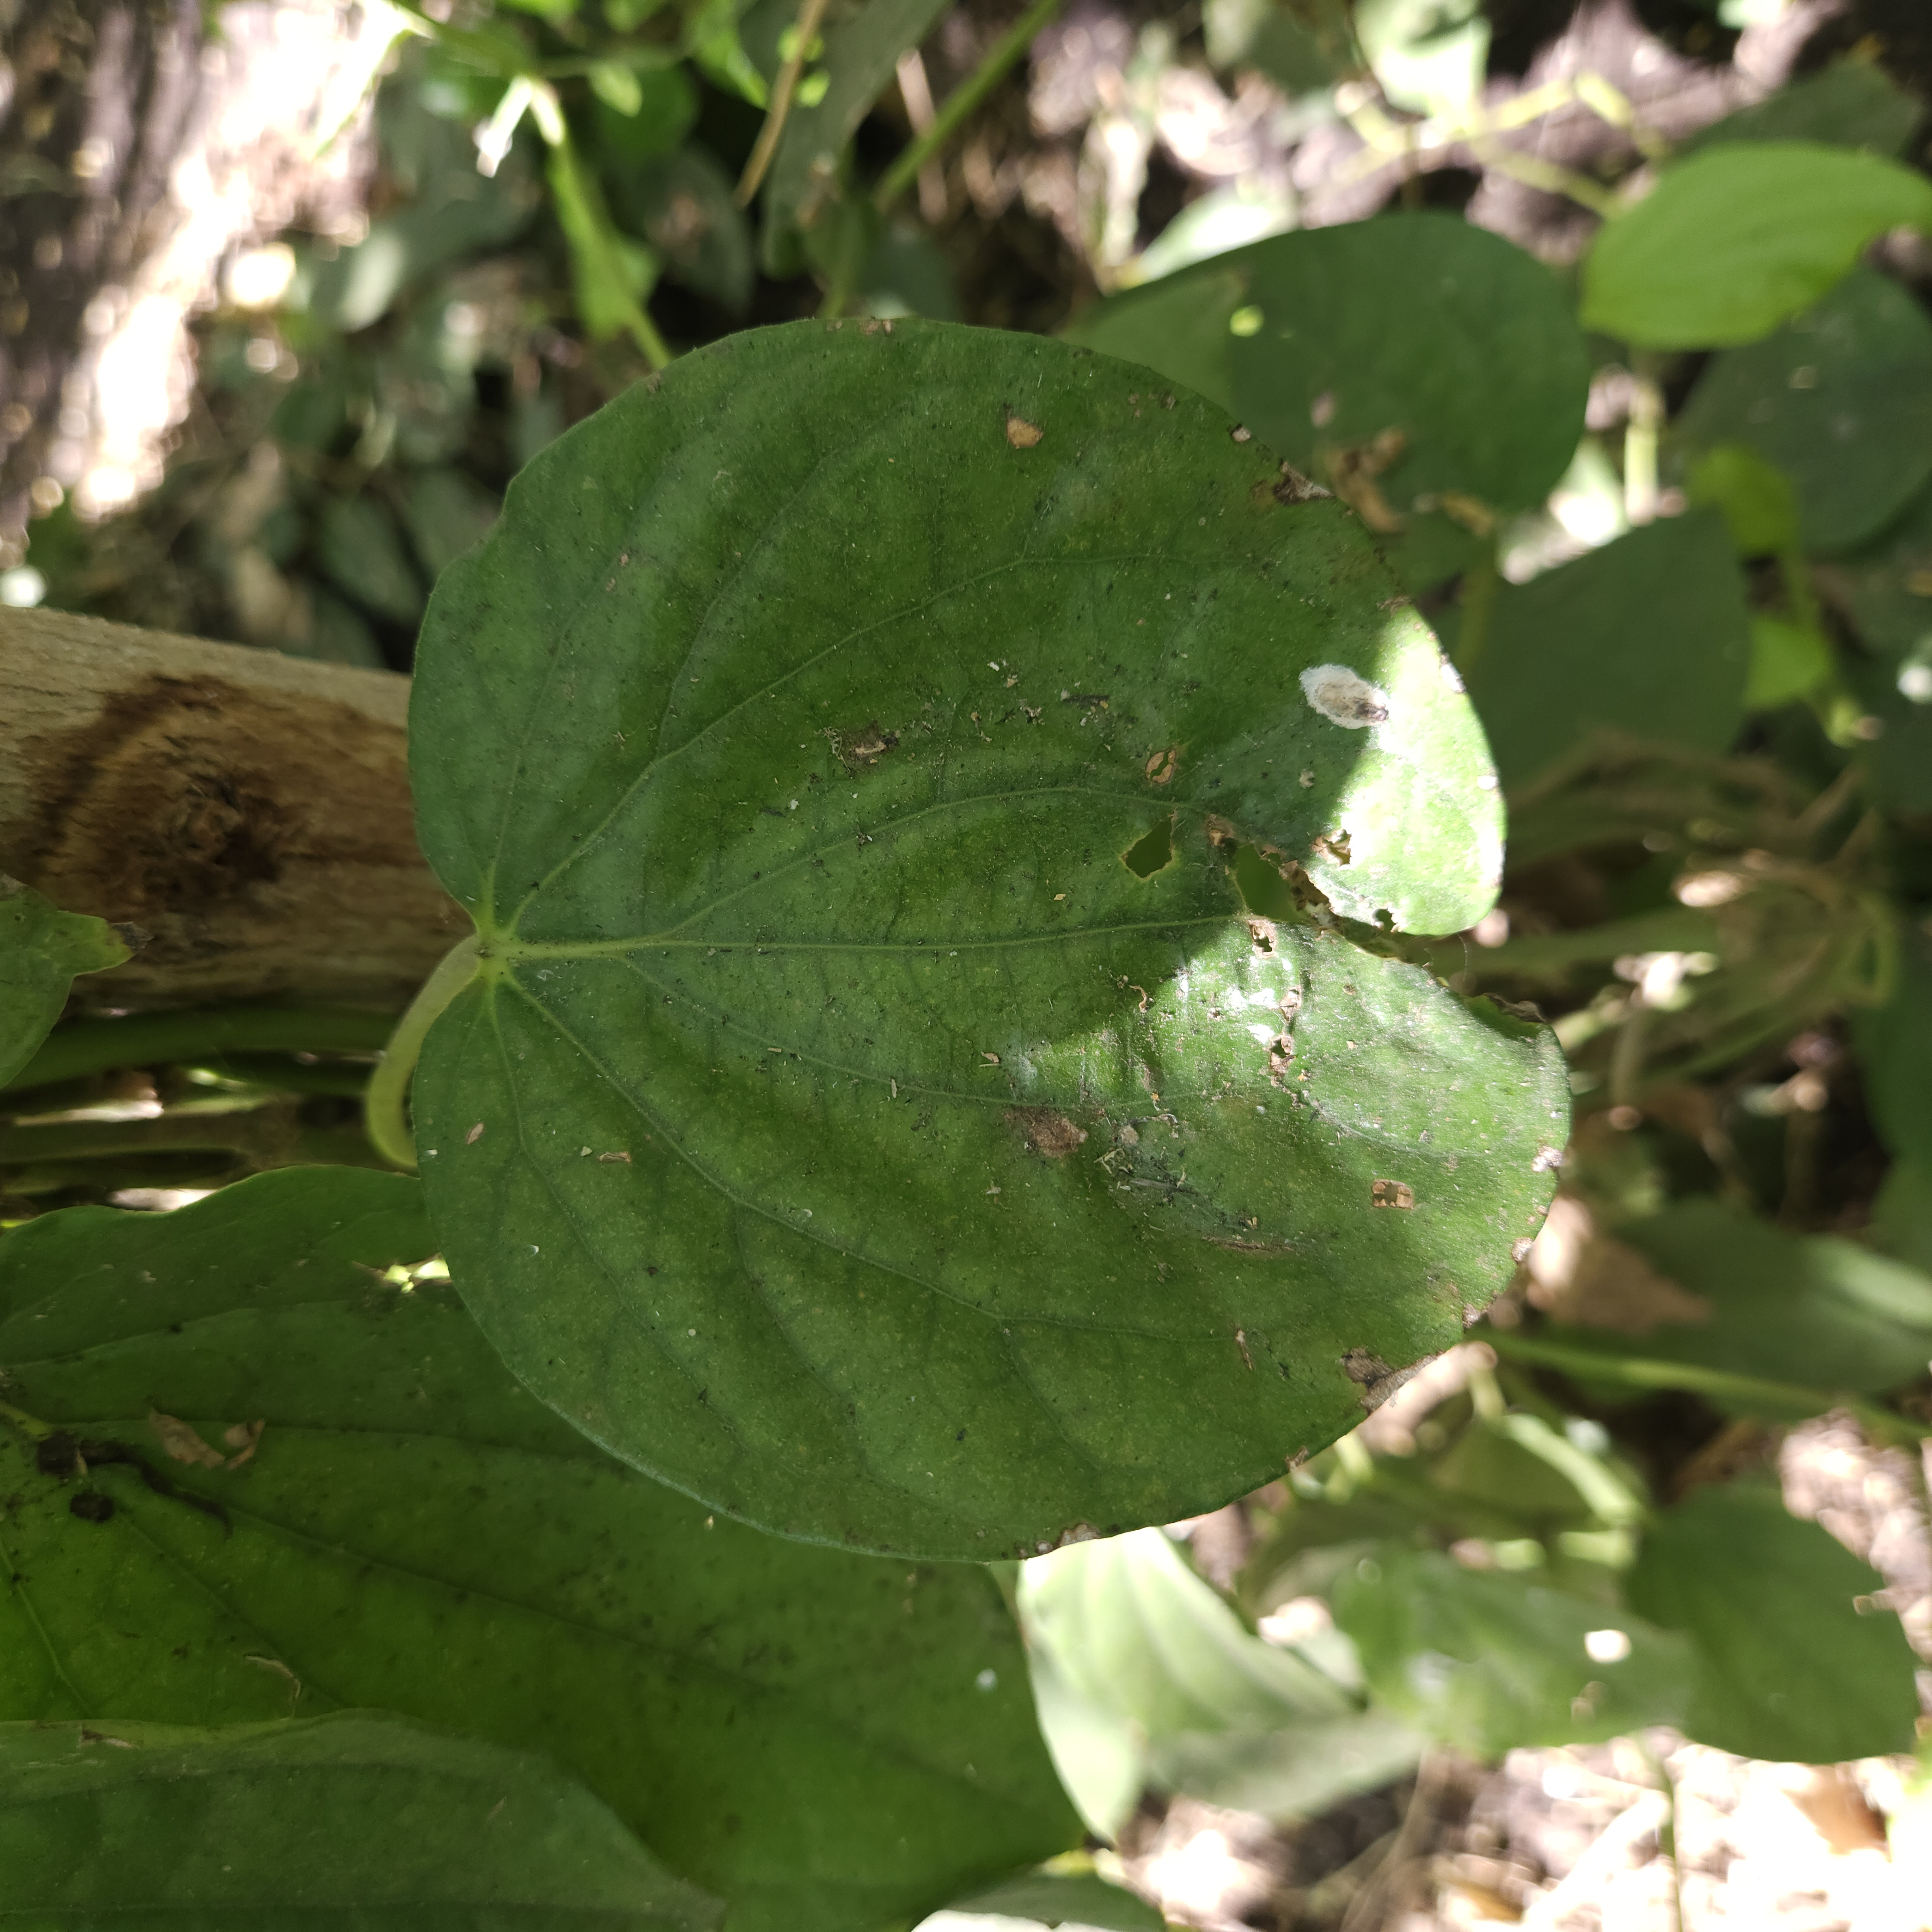
Label: Diseased